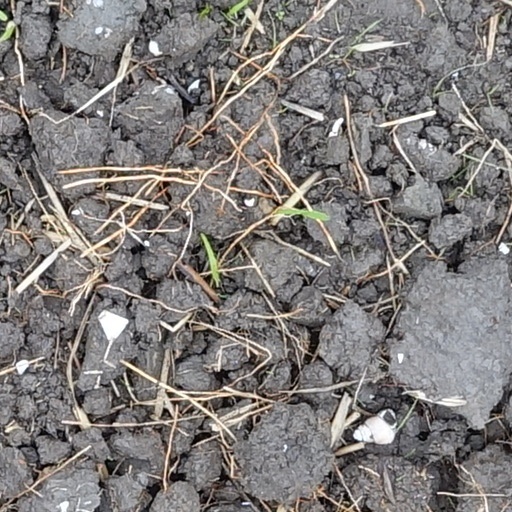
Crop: wheat